Answer in natural language. Which point is closer to the camera taking this photo, point B  or point C? Choose between the following options: B or C
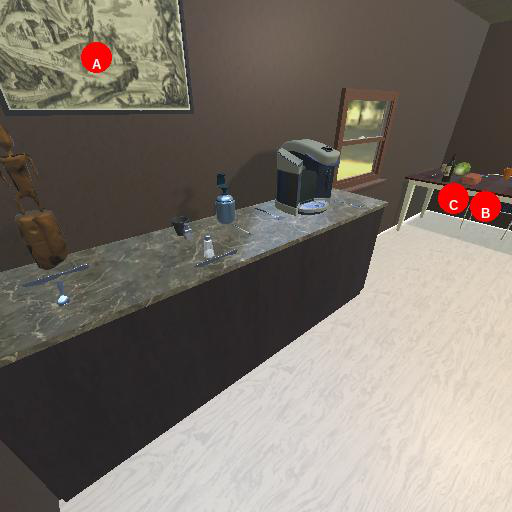
<answer>C</answer>